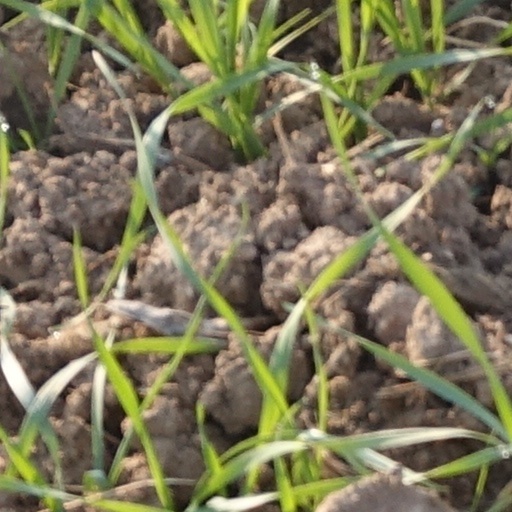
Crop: wheat